Chorasmia (satrapy)

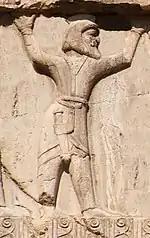
Xerxes I tomb, Choresmian soldier of the Achaemenid army, circa 470 BCE

Chorasmia (Old Persian: 𐎢𐎺𐎠𐎼𐏀𐎷𐎡𐎹 "Uvārazmiya", 𐎢𐎺𐎠𐎼𐏀𐎷𐎡𐏁 "Uvārazmiš") was a satrapy of the Achaemenid Empire in Persia. Chorasmia had become part of the Achaemenid Empire in 522 BCE, and it seems to have been ruled by the satrap of Parthia.